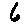
Label: 6